Assam

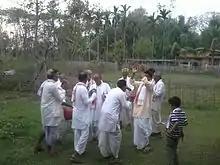
Husori in Bihu

Assamese Culture is described as a hybrid and syncretic in nature developed due to the assimilation of numerous ethnic groups and cultural practices of Austroasiatic, Tibeto-Burman, Indo-aryan and Tai inhabitants. Therefore, both local elements or the local elements in Sanskritised forms are distinctly found. The major milestones in the evolution of Assamese culture are: